Joan Yarde-Buller

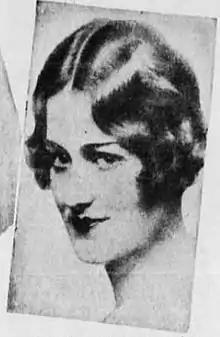

Joan Barbara Berry, Viscountess Camrose (née Yarde-Buller; 22 April 1908 – 25 April 1997), also known as Joan Guinness and Princess Taj-ud-dawlah Aga Khan, was an English socialite who was one of the Bright Young Things.